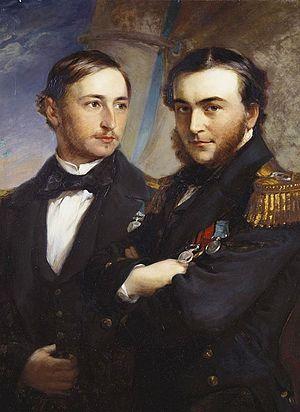
Ernest Leopold Victor Carl August Joseph Emich de Leiningen, quatrième prince de Leiningen, est né le 9 novembre 1830 à Amorbach, en Allemagne, et est décédé dans cette même ville le 5 avril 1904. Neveu de la reine Victoria, c'est un prince allemand au service de la Marine du Royaume-Uni et un candidat au trône de Grèce lors de la vacance du pouvoir à Athènes en 1862-1863.